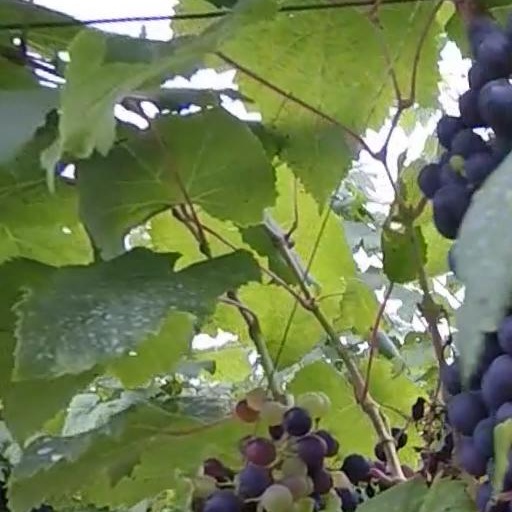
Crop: grape